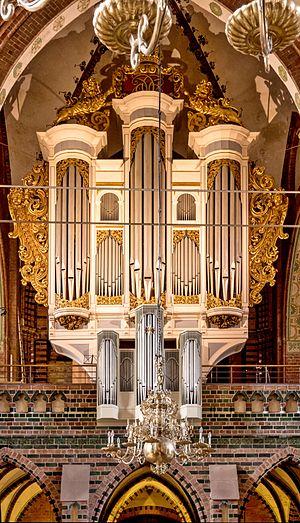
Lambert Daniel Kastens, né vers 1690 dans le Nord de l'Allemagne sous le nom Lambert Daniel Carstens, mort le 30 octobre 1744 à Viborg au Danemark, est un facteur d'orgue allemand dont les réalisations les plus importantes se trouvent au Danemark.